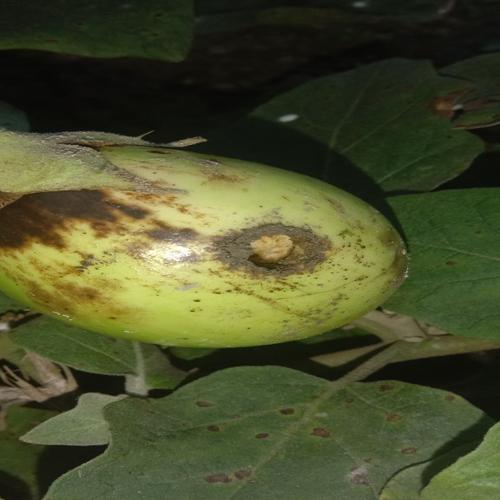
Label: Phomopsis Bright